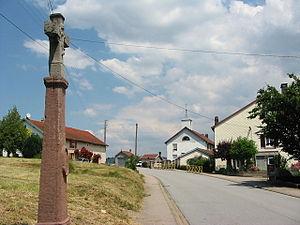
Le centre de la commune des Poulières, dans le département des Vosges. Croix de chemin, mairie.
Les Poulières est une commune française située dans le département des Vosges en région Grand Est.